William Goodale House

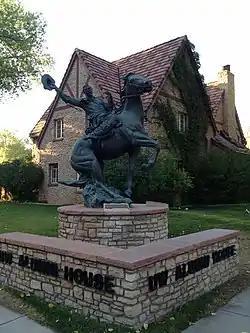
William Goodale House in 2012

The William Goodale House, also known as the University of Wyoming Alumni House, is a Tudor Revival style residence built in 1931 for William and Ethel Goodale in Laramie, Wyoming. The house was designed by Wyoming architects William DuBois and F.W. Ambrose.